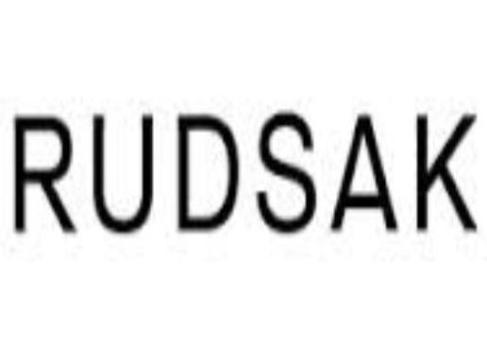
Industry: Clothes